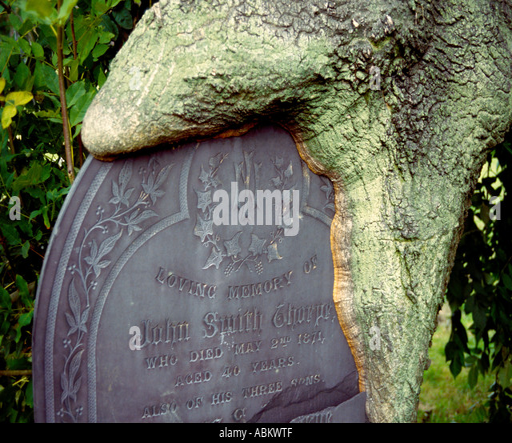
tree bark that has grown around and cracked a gravestone